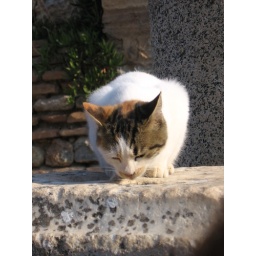
Grateful cat drinking water provided by our tour guide.